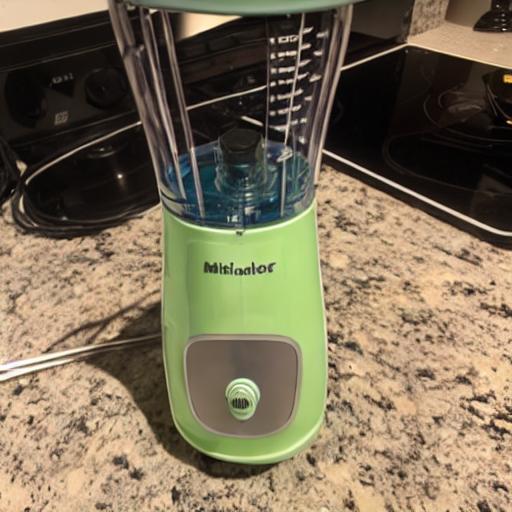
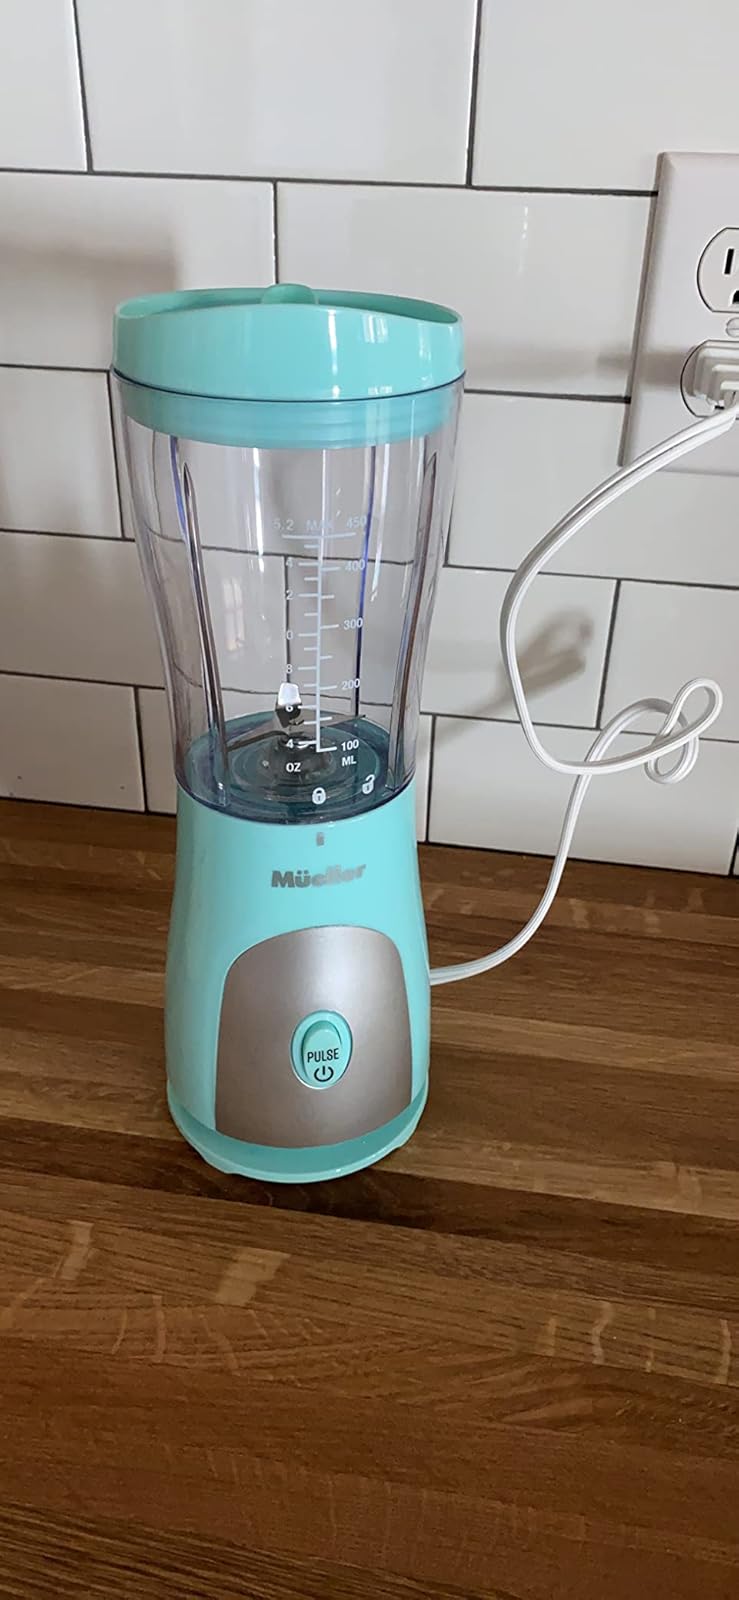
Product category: items_blender
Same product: no